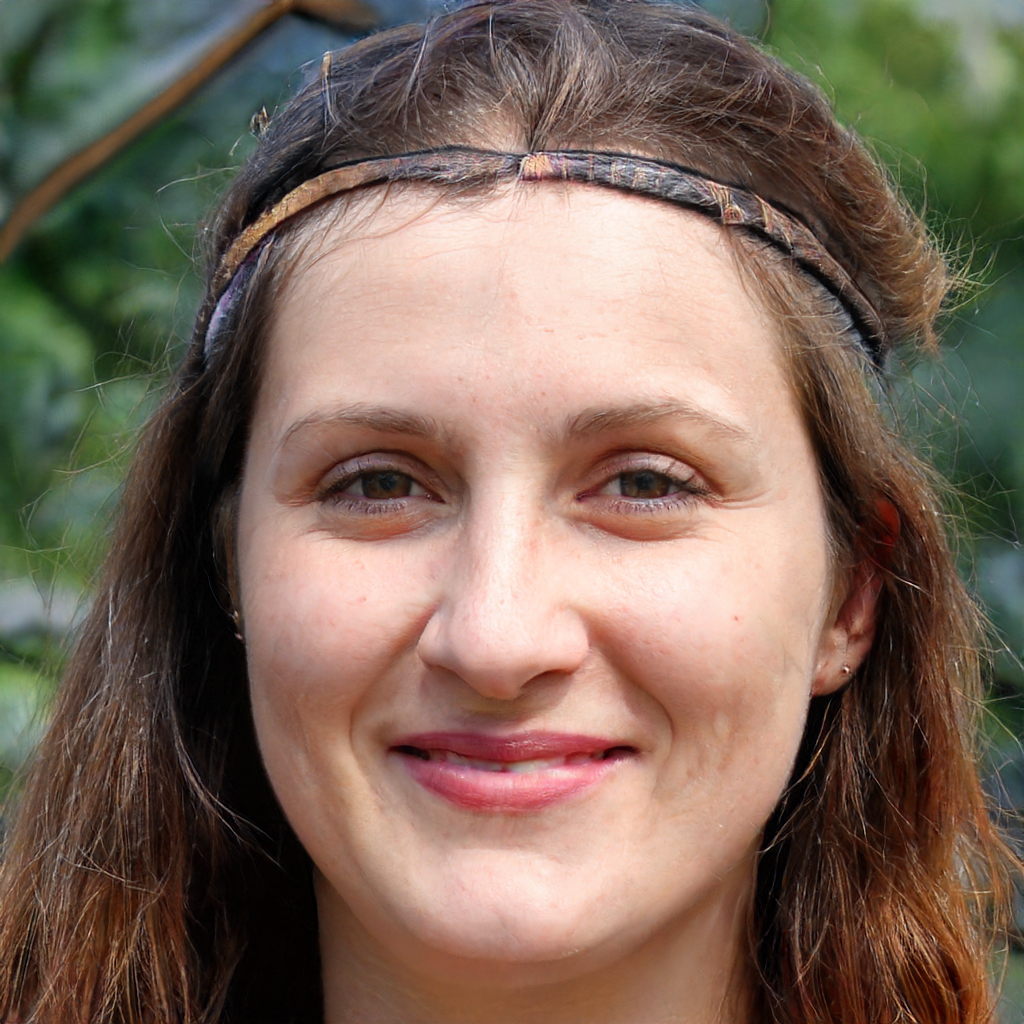
Gender: Female